Terre Haute, Indiana

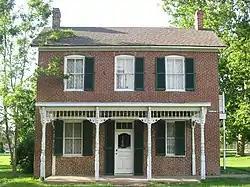
The Paul Dresser Birthplace in Fairbanks Park: Paul Dresser composed Indiana's state song, "On the Banks of the Wabash, Far Away".

Terre Haute has multiple music venues and a strong music community. The Wabash Valley Musicians Hall of Fame recognizes local musicians yearly.